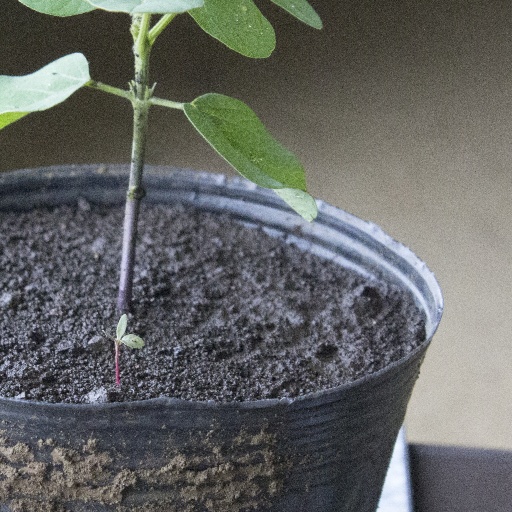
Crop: soybean